Black Panther (character)

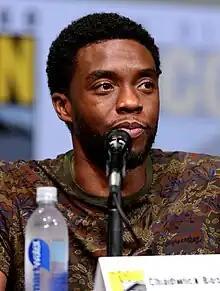
Boseman at the 2017 San Diego Comic-Con.

A new "Black Panther" series written by Ta-Nehisi Coates and drawn by Brian Stelfreeze was launched in 2016. Marvel intended the series to respond to contemporary social justice concerns. Coates was previously a correspondent for "The Atlantic" and won the National Book Award for his essay "Between the World and Me". As Todd Steven Burroughs writes, "The announcement that Ta-Nehisi Coates––the writer whom Toni Morrison called the heir to novelist and essayist James Baldwin––was going to write a new, ongoing "Black Panther" title shook both the Marvel Universe and café society." In Coates's first storyline, titled "A Nation Under Our Feet", T'Challa faces a popular uprising against his monarchy. At the conclusion of the story, Wakanda is reformed into a constitutional democracy, with the Black Panther continuing as a figurehead king rather than a ruler. This series introduces a new version of The Crew, now including Storm, Luke Cage, Misty Knight, and Manifold.